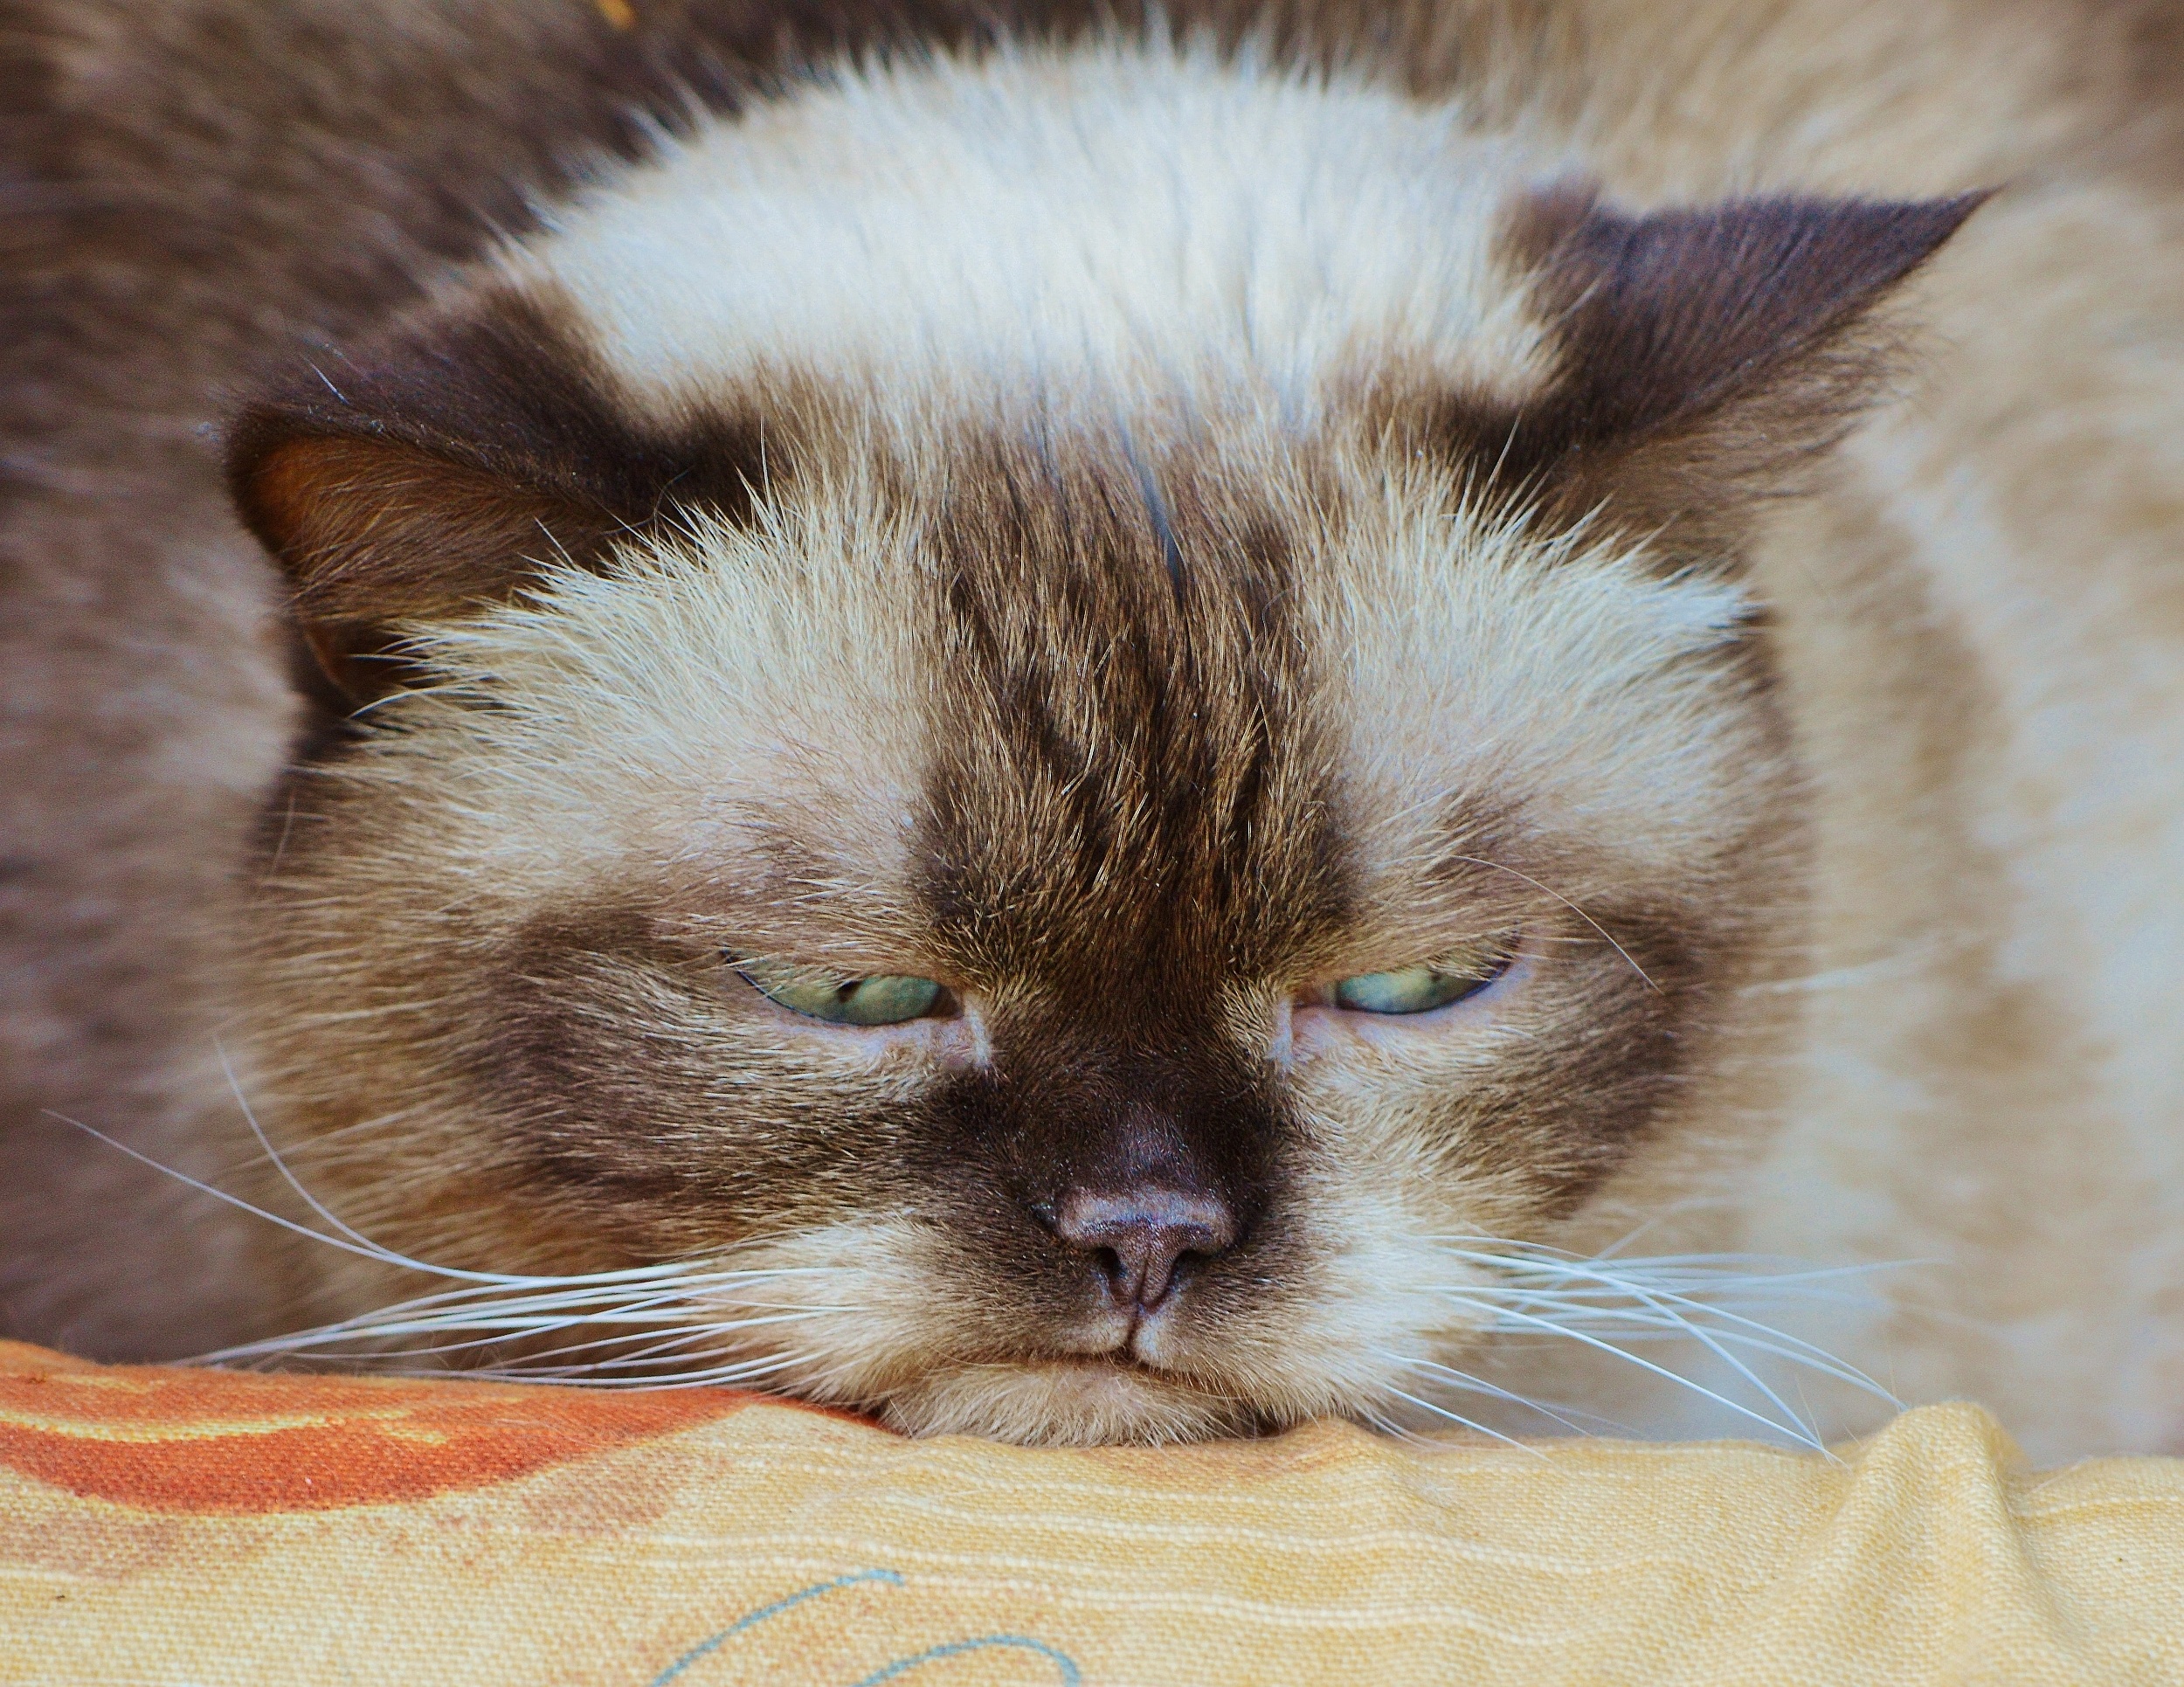
sweet, cute, fur, kitten, cat, brown, mammal, fauna, blue eye, close up, thoroughbred, nose, whiskers, snout, beige, vertebrate, funny, mieze, grumpy, british shorthair, offended, grumpy cat, small to medium sized cats, cat like mammal, carnivoran, domestic short haired cat